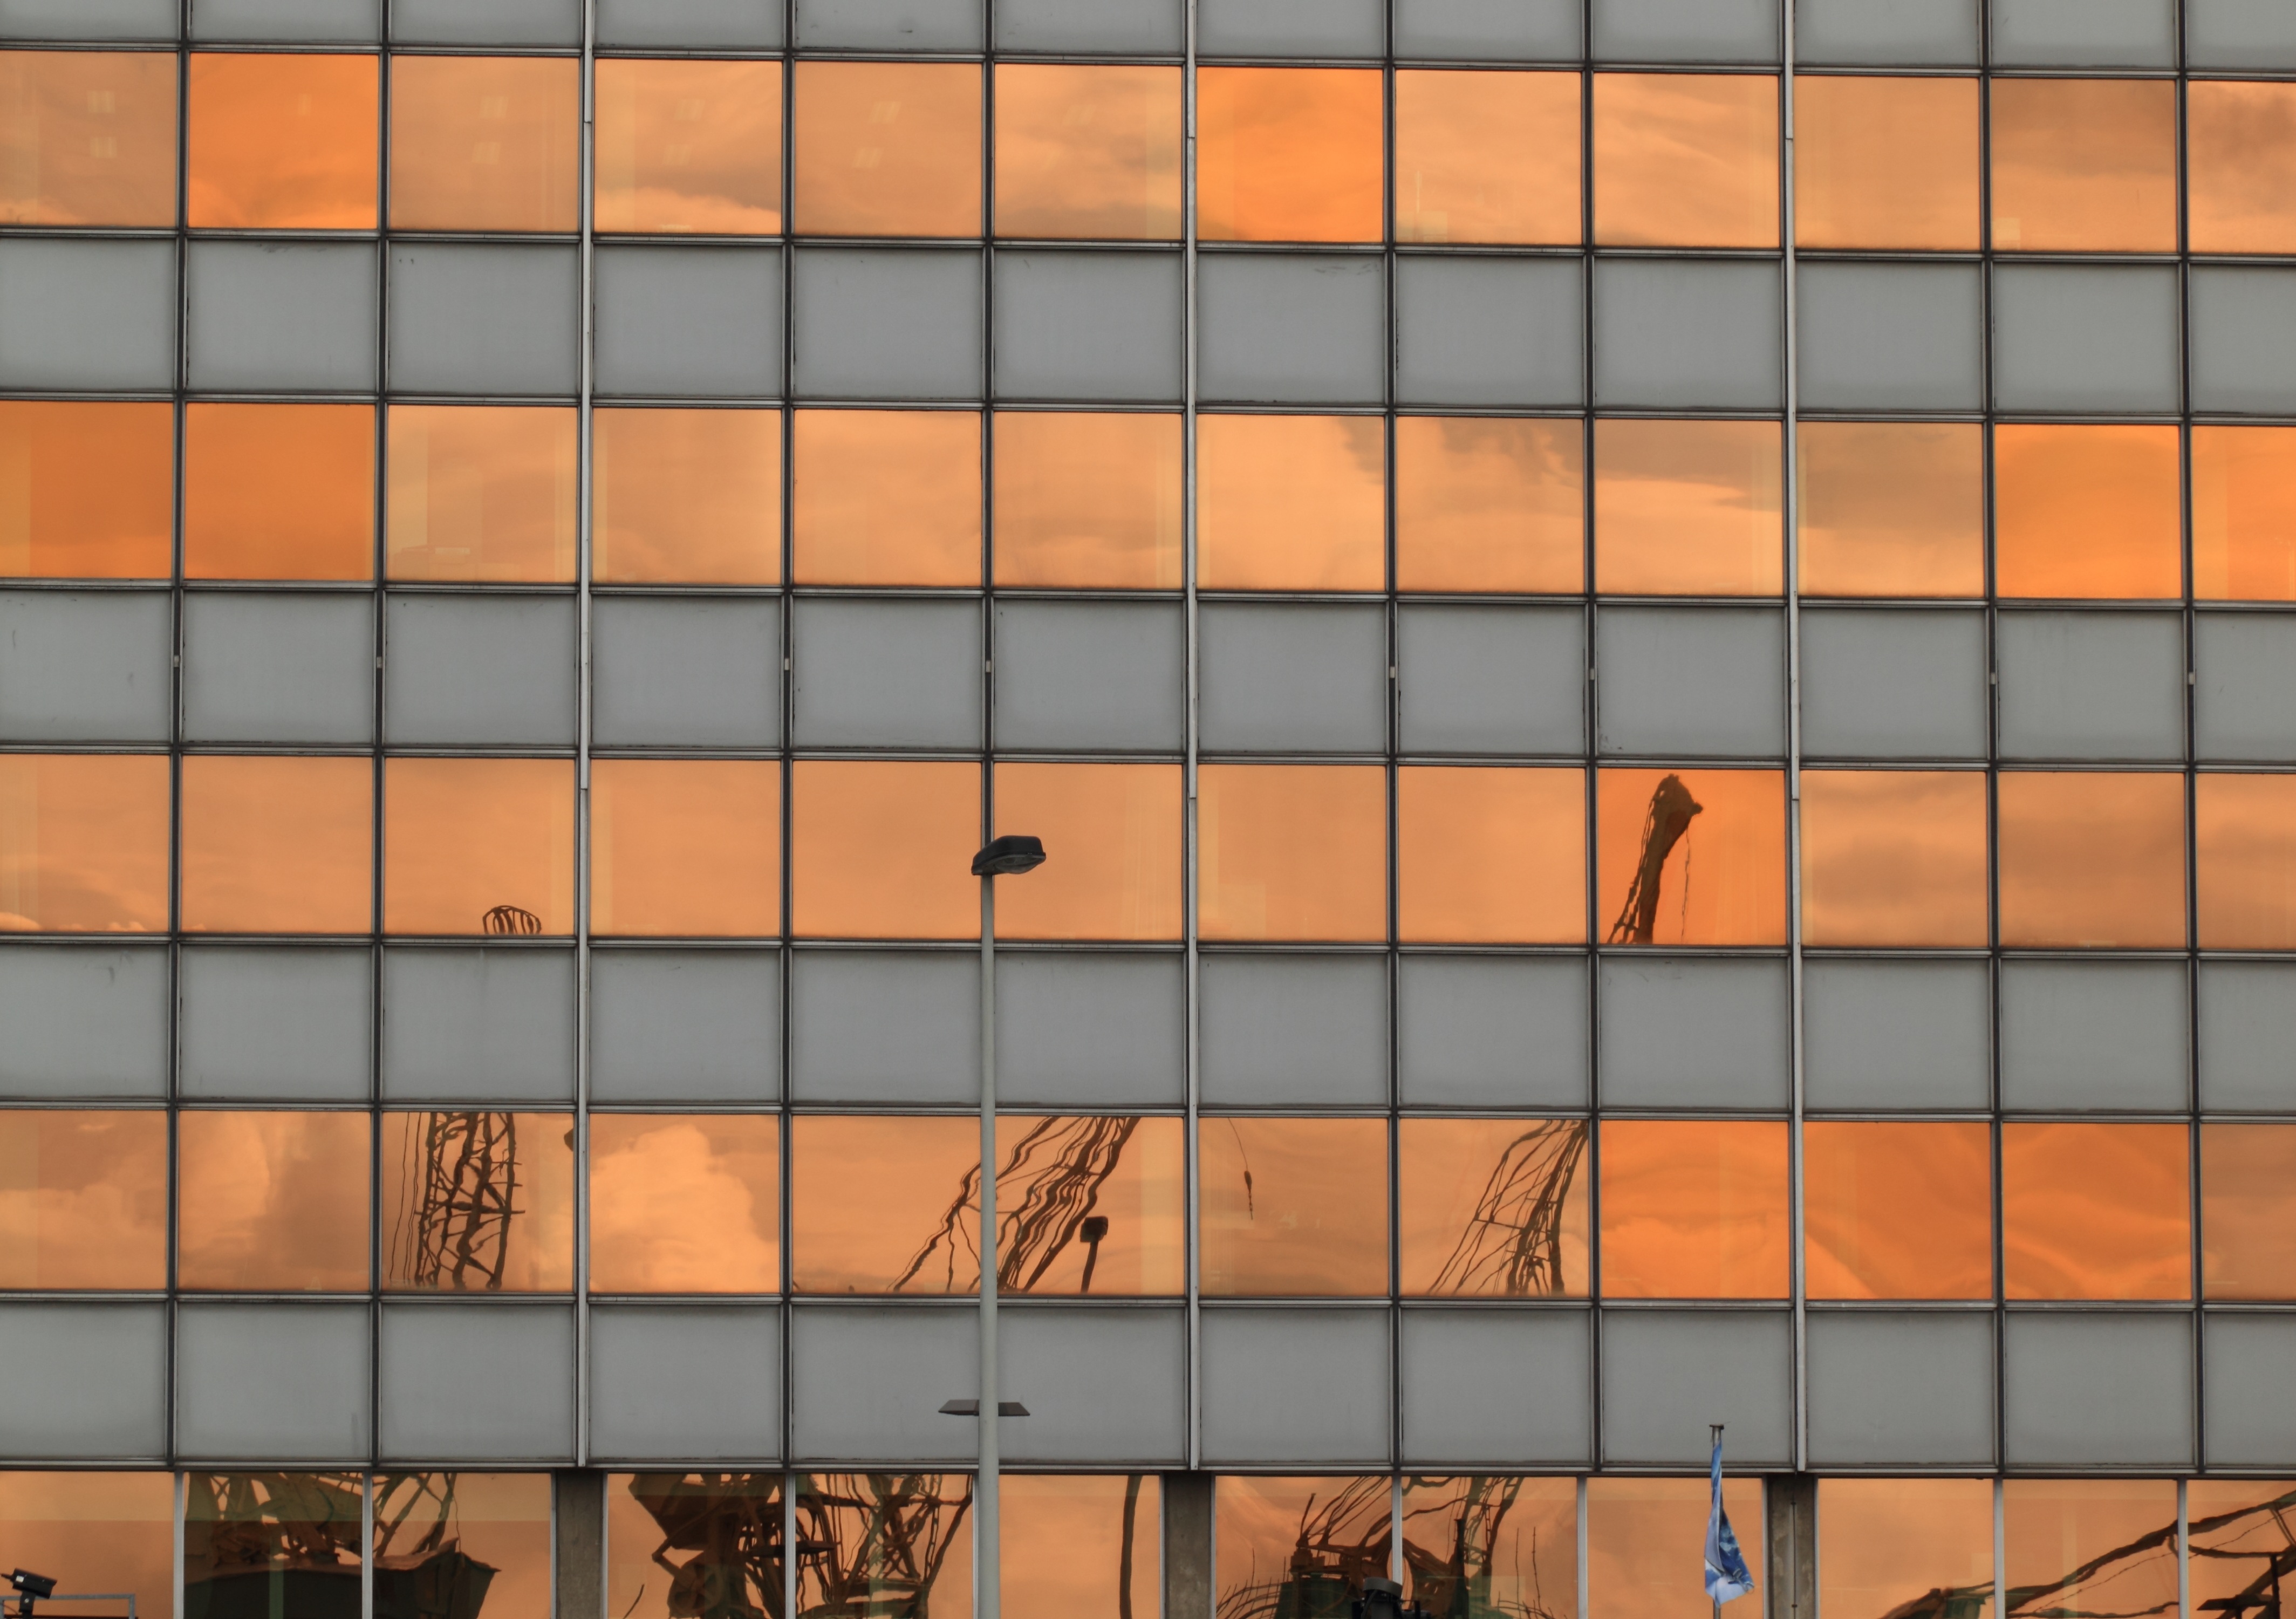
wood, floor, window, glass, building, wall, ceiling, pattern, line, reflection, color, facade, harbor, tile, brick, circle, interior design, belgium, art, design, symmetry, cranes, shape, antwerp, modern art, flooring, daylighting, window covering